Liège-Guillemins railway station

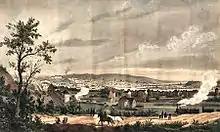
View of the Guillemins district, with the first Liège-Guillemins railway station,

The choice to make Liège the crossing point of a railway goes back to the first sketches of the railway from Antwerp to the Rhine, drawn up just after the Belgian Revolution. A royal decree issued on 21 March 1832 mentions it and a law dated 1 May 1834 provides for the creation of four lines, including the "eastern line", from Mechelen to Liège and the Prussian border.